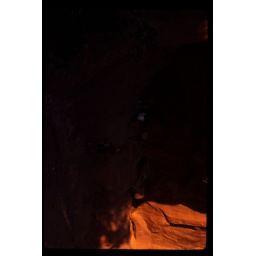
rock climbing in co black canyon of gunnison